Arkadiusz Milik

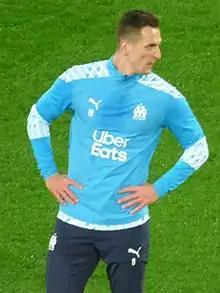
Milik with Marseille in 2021

Arkadiusz Krystian Milik (born 28 February 1994) is a Polish professional footballer who plays as a striker for Serie A club Juventus and the Poland national team.